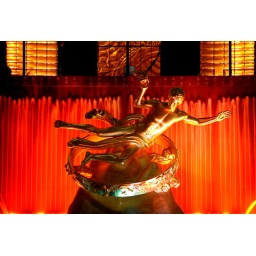
Taken at Rockefeller Center's famous ice rink. The base of the GE building is above the statue of Prometheus.DSC_1466 (Mod Crop)